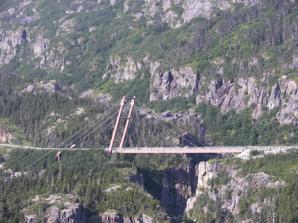
Building: Captain William Moore Bridge
Country: Canada
Year built: 1976
Historic bridge in Alaska, US Captain William Moore Bridge cantilever cable-stayed bridge anchored on the south bank (left) spans the gorge and seismic fault to the unstable north bank (right) Coordinates 59°35′06.0″N 135°11′48.0″W / 59.585000°N 135.196667°W / 59.585000; -135.196667 Carries Klondike Highway (AK 98) Crosses William Moore Creek Gorge Locale Skagway Municipality, Alaska Other name(s) William Henry Moore Bridge Owner State of Alaska Department of Transportation and Public Facilities Heritage status first and only cantilever cable-stayed bridge in Alaska Characteristics Design asymmetric single-pylon cable-stayed bridge Material Steel, concrete, timber deck Total length 300-foot (91 m) Width 35-foot (11 m) Height 106-foot (32 m) pylon inclined forward over gorge 15° from the vertical Longest span 270-foot (82 m) No. of spans 2 = 30-foot (9.1 m) sidespan and 270-foot (82 m) mainspan Clearance above 180-foot (55 m) above the creek History Designer State of Alaska Department of Transportation Bridge Design Section, 1974 Opened 1976 Closed 2019, repurposed as a wayside historic attraction and pedestrian viewpoint Statistics Daily traffic conventional, plus ore trucks up to 160,000 pounds from Yukon mines to Skagway Location The Captain William Moore Bridge is an historic 300-foot (91 m) asymmetric single-pylon cable-stayed bridge on the Klondike Highway that spans the Moore Creek Gorge in the borough of Skagway , Alaska , United States, about 17 miles (27 km) north of the city of Skagway. Before the bridge was built in 1976, Whitehorse, Yukon , was only accessible from Skagway by the White Pass and Yukon Route railroad.  The bridge connects Skagway to the Yukon highway network and allows traffic to pass over the Moore Creek Gorge, which flows along a fault line . To minimize bridge damage from earthquake movements along the fault line, the bridge was designed with anchors only at one end, which in this case was the south bank. Over the decades, heavy ore truck traffic weakened the bridge. In 2019 a replacement buried bridge located 150 feet west of the historic bridge was opened, and the 1976 cable-stayed bridge was repurposed as a pedestrian viewpoint and wayside historic attraction. It's historic and beautiful, and is the only cantilevered cable-stayed bridge in Alaska... Design Designed in 1974 by the engineers in the State of Alaska Department of Transportation Bridge Design Section, the cable-stayed bridge features a single H-shaped pylon anchored on the south bank, with two pairs of back stays to stabilize the forward-inclined 106-foot (32 m) tall pylon at 15 degrees from the vertical, and three pairs of forward cable stays in a fan array to support the two-lane box-girder main span deck, 270-foot (82 m) long, over the gorge. Since the gorge is an active seismic fault line, the bridge was designed to be firmly attached on the south bank, while the north end could undergo considerable movement in an earthquake without damaging the bridge.  Moreover, the unstable rock condition of the north bank could not support the standard truss or concrete slab construction bridge. Thus this unconventional design, innovative at the time, was motivated by the local geological conditions of the crossing. In 1974 the bridge was designed to carry a normal highway load; in 1986 the bridge was strengthened to handle ore trucks up to 160,000 pounds traveling from the Yukon mines to Skagway. Since its 1976 opening, the heavy load traffic over the decades, including the large ore mining trucks, has weakened the bridge and its load carrying capacity to the point of needing replacement. In addition, the bridge is too narrow to meet current highway standards as of 2015. Replacement After evaluating several alternatives, the State elected to straighten about half a mile of the Klondike Highway and locate a replacement buried bridge about 150 feet west of the cable-stayed bridge, for a budget of about $19,000,000. Construction started in 2017 with a corrugated steel bridge (75 feet span, 25 feet high, 40 feet wide) set on footings on the bottom of the gorge, permitting free flowing of the creek water. Then, borrowing techniques used to construct a dam, back filling to cover (or bury) the steel bridge, making it function as a large culvert, and finally building the road deck on the top of the roller compacted concrete fill-in.  The choice of a buried bridge as a replacement for the historic cable-stayed bridge was for two reasons: better geological response to local seismic activities and a much longer useful life of about 100 years.  Because the replacement bridge is buried out of sight, to motorists it appears as a non-bridge embankment. Construction of the replacement buried bridge with the realigned Klondike Highway approach was completed in the fall of 2019, and the 43-years-old cable-stayed bridge was repurposed as a pedestrian walkway and wayside historic attraction. See also John O'Connell Bridge , the first cable-stayed bridge in Alaska References